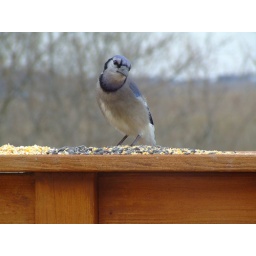
Looks like he spotted me in the window again.